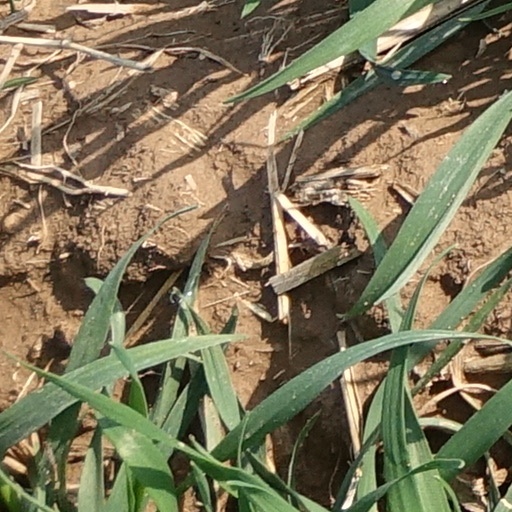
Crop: wheat